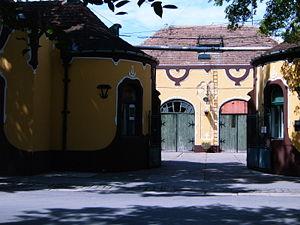
Les monuments culturels de grande importance sont les monuments de Serbie qui, par leur valeur, bénéficient d'un haut degré de protection.